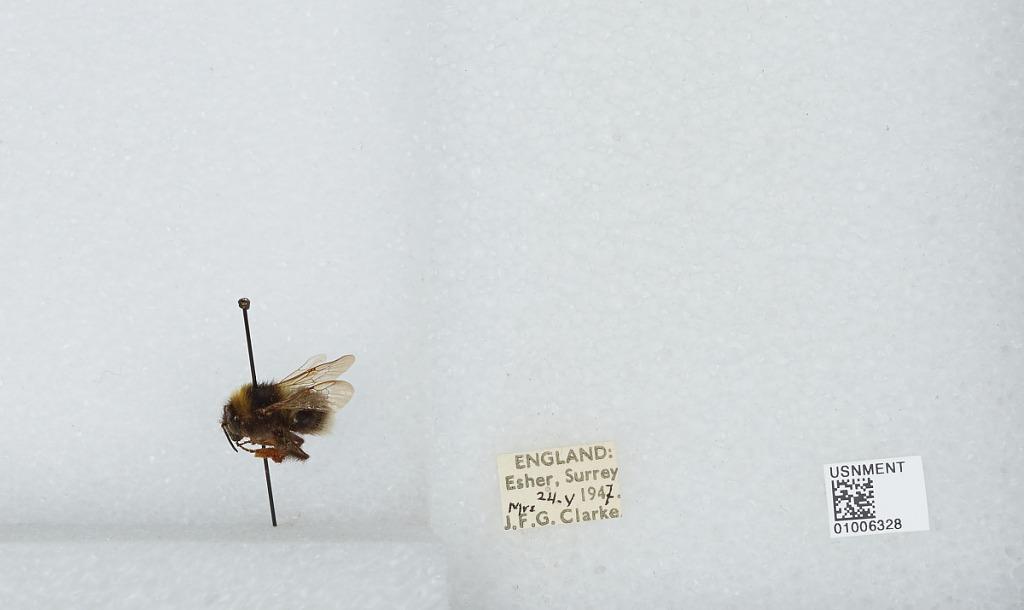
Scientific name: Bombus (Megabombus) hortorum (Linnaeus)
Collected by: J. Clarke
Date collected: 1947-5-24
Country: United Kingdom
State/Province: England
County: Surrey
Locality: Esher, Elmbridge
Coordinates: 51.3691, -0.365